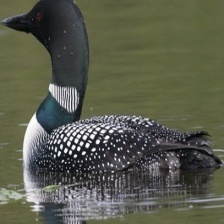
Species: COMMON LOON
Scientific name: GAVIA IMMER